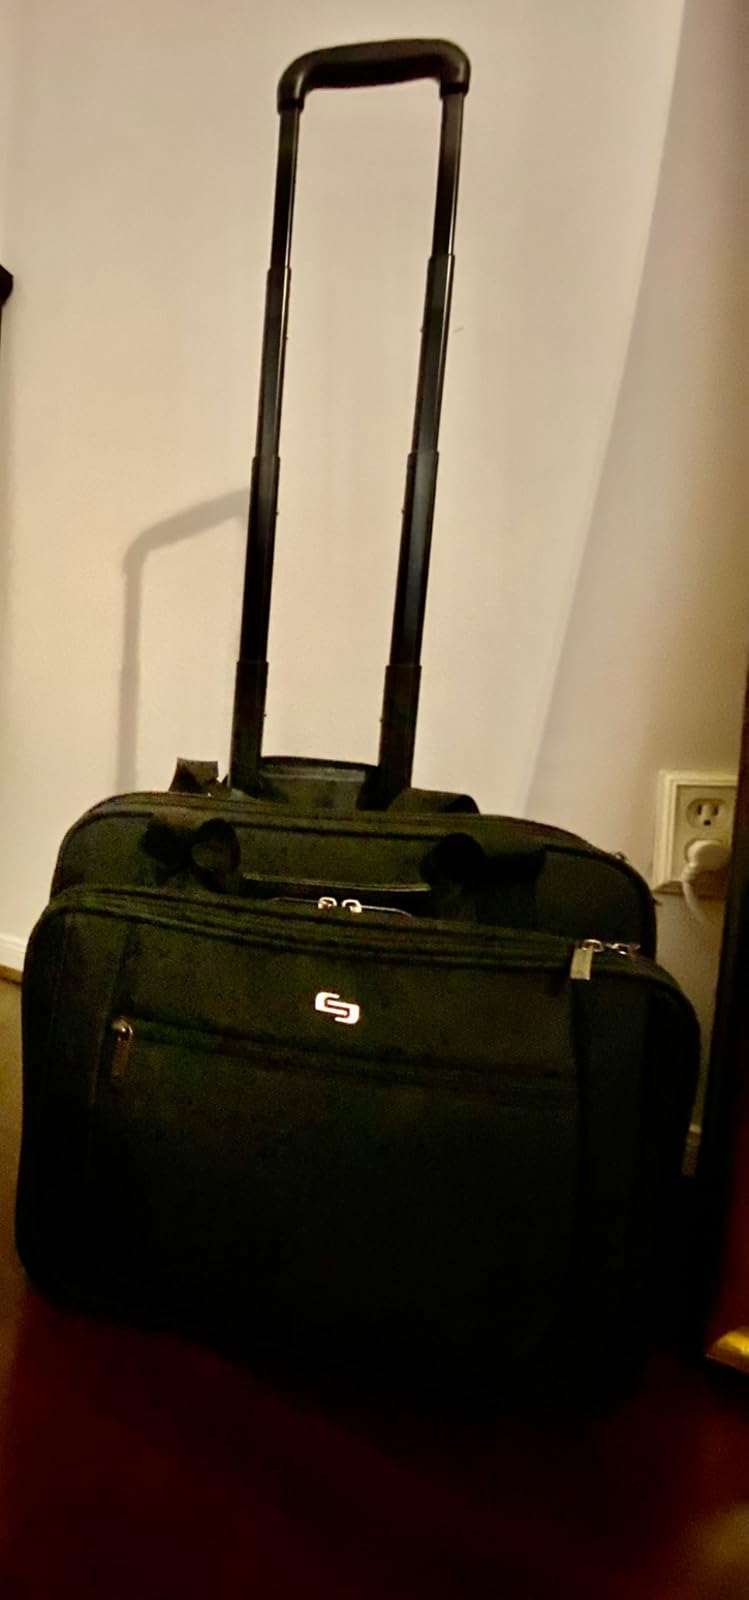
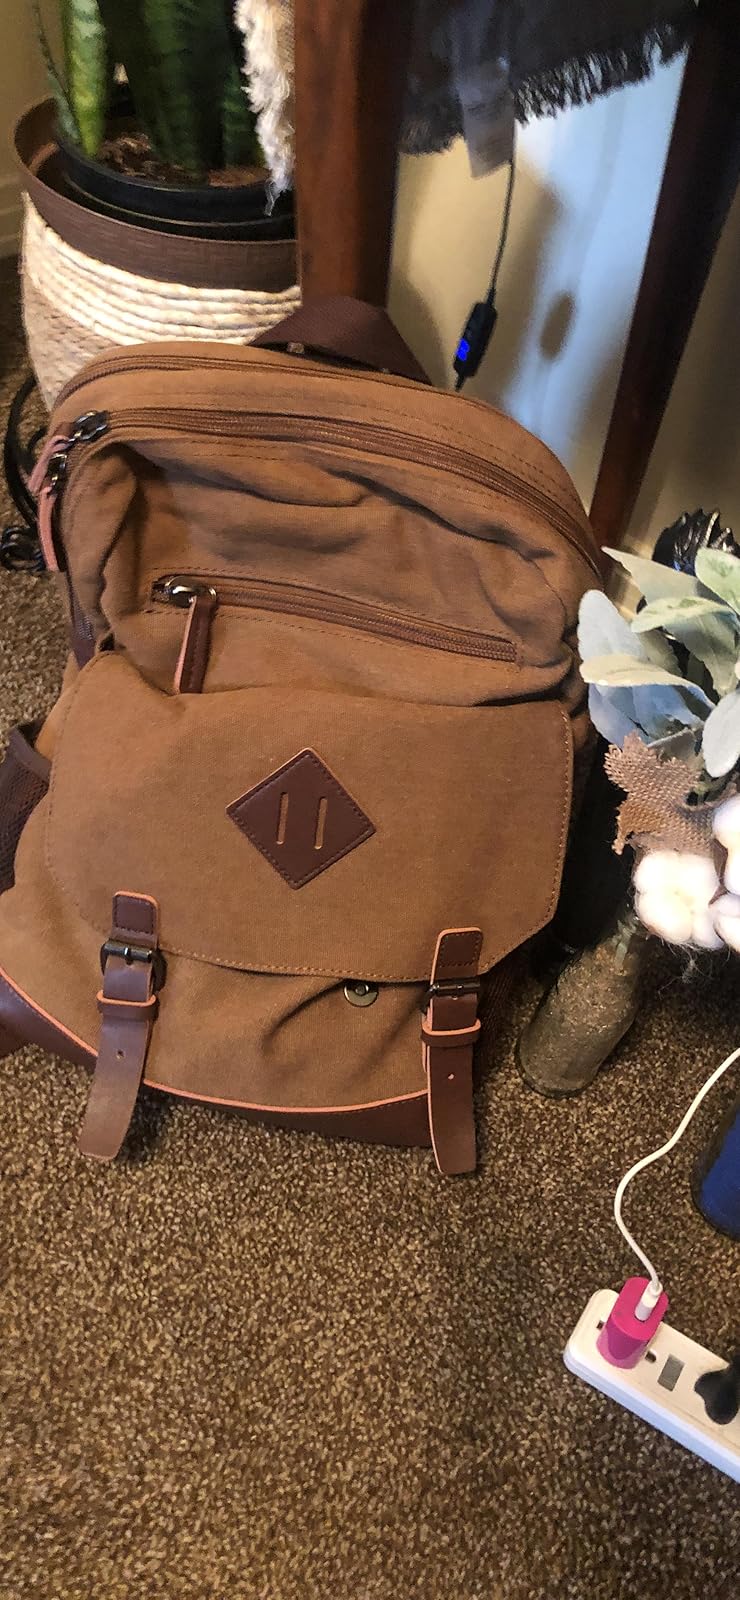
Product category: bag
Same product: no